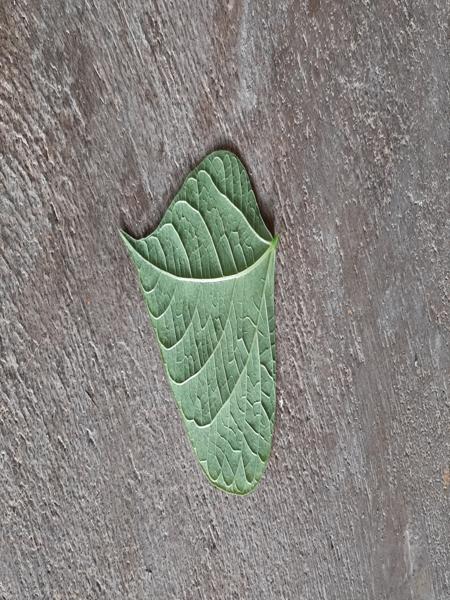
Plant: Beans